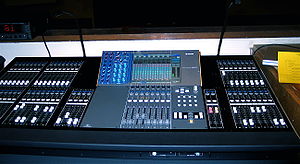
Mastering
Digital mixer-pult
Mastering også kaldet 'Audio-mastering' eller 'Lyd-mastering', er en specialiseret proces der udgør den sidste behandling af indspillet lyd og musik, inden det går til selve produktionsfasen